Water supply in Afghanistan

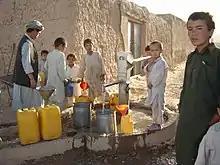
Hand pump providing water in Balkh Province in 2006

NGOs play a major role in providing water supply and sanitation in rural areas of Afghanistan. In 2003, through its Ministry of Rural Rehabilitation and Development (MRRD), the Government began to play a role in rural water supply. It developed a "Rural Water Supply and Sanitation Policy/Strategy" for Afghanistan. The strategy emphasizes the integration of health and hygiene education with water supply and sanitation and gives local communities a key role. They are supposed to decide about the type of infrastructure to be installed, finance part of its investment costs, and to operate and maintain it. This is to be done through democratically elected Community Development Councils (CDCs) that have been created throughout Afghanistan since 2003 as part of the National Solidarity Programme. The councils receive so-called block grants and are themselves in charge of choosing what to do with the block grants and selecting the companies that install the infrastructure. About 22,000 Councils have been created in all of Afghanistan's provinces as of 2010. About one quarter of the projects financed through the National Solidarity Programme are for water supply, sanitation and flood control, amounting to 11,700 projects with a value of US$157m financed between 2003 and 2010.